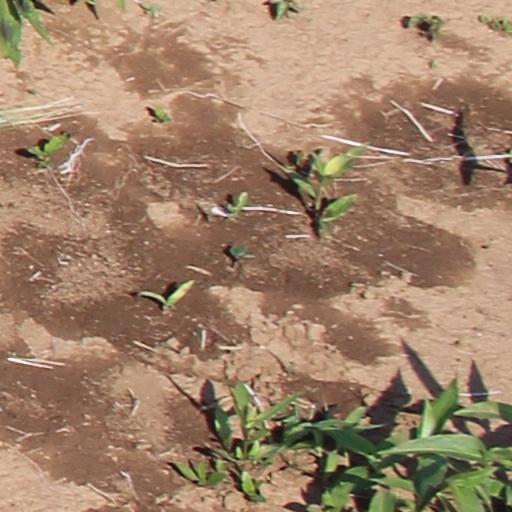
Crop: wheat